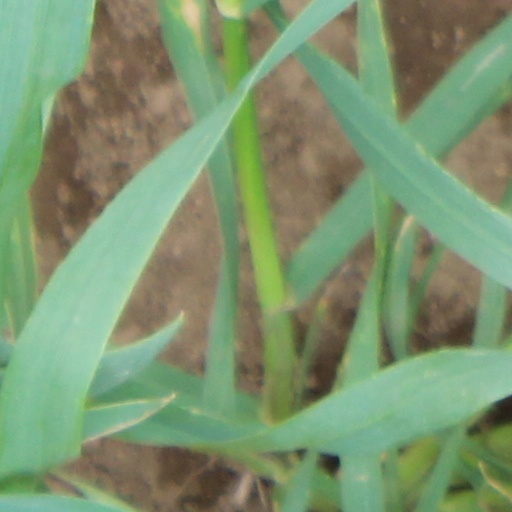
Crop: wheat